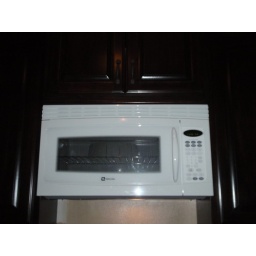
Over the stove microwave. Bought this at the flea market brand new, still in the box for 50 bucks!